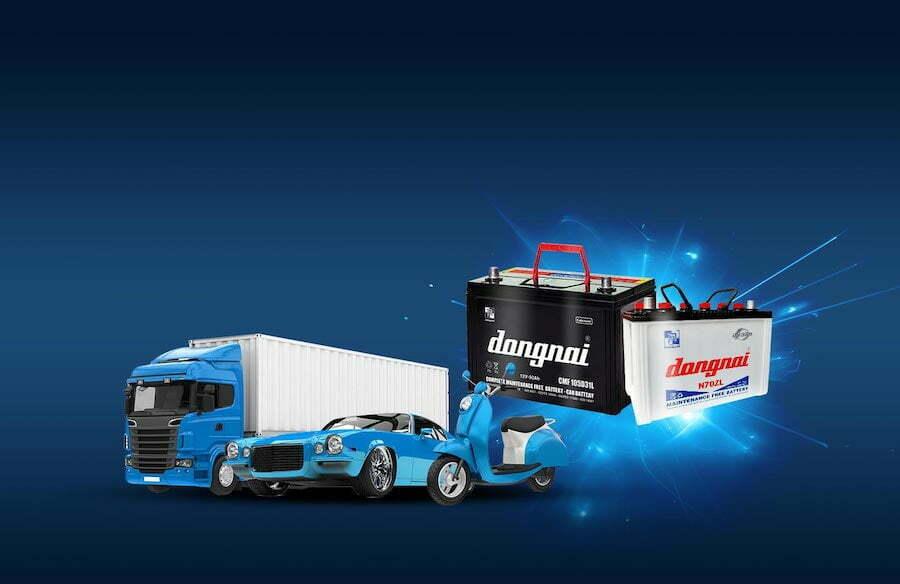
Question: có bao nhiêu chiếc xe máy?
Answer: có một chiếc xe máy